Annette King

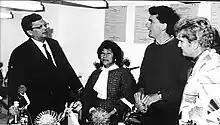
King (right) with David Lange (left) in 1986

In the 1984 election, she stood as the party's candidate for Horowhenua, and was successful. She was re-elected in the 1987 election. King was considered one of the most effective backbenchers in the Fourth Labour Government.